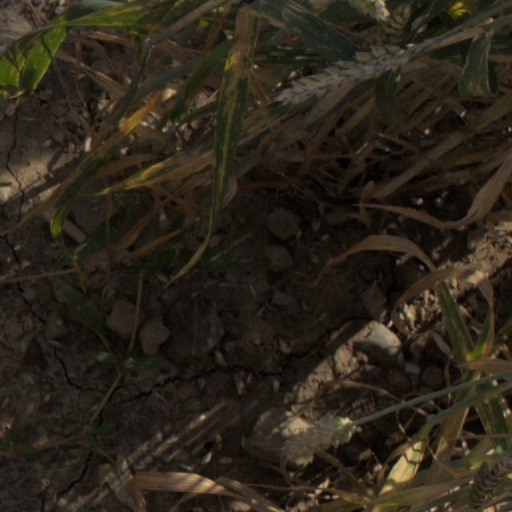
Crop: wheat